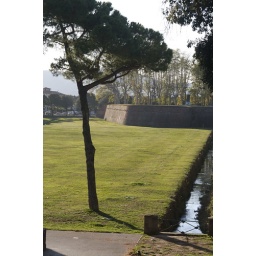
You can bike all around the wall - it's wide and beautiful, and gives lovely views of the city.